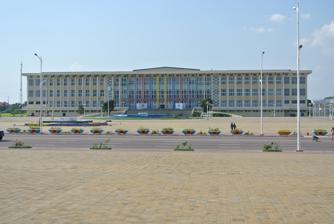
Building: Palais du Peuple (Kinshasa)
Country: Democratic Republic of the Congo
Year built: 1979
Seat of the National Assembly and Senate of the Democratic Republic of the Congo Palais du Peuple, photographed in 2013 The People's Palace or Palace of the People (French: Palais du Peuple ) is the seat of the National Assembly and the Senate in Kinshasa , Democratic Republic of Congo , formerly Zaire . It was completed in 1979 with a line of credit from the People's Republic of China . It has witnessed key moments in the country's political landscape, bearing witness to historic debates, legislative triumphs, and the exercise of democratic values. The building serves as a gathering place for lawmakers and a venue for official ceremonies. Construction The structure (along with a sugar refinery built in Kisanga and destroyed in the Congo Civil War ) was constructed with an interest-free credit line of US$100 million in cooperation with the People's Republic of China from 1975 to 1979, after being commissioned by President Mobutu Sese Seko following his visit to China in 1973. The architecture was inspired by the Great Hall of the People designed by Zhang Bo (1911–1999) in Beijing . The site also includes the Kinshasa Martyrs' Stadium , contracted at the same time as the palace, a FIFA -class venue built by the Chinese in 1994. The remaining debt of US$42.3 million was forgiven by the Chinese Government in 1983. Post-Zaire period The Palace of the People in 2009 In June 1997, after the Alliance of Democratic Forces for the Liberation of Congo (AFDL) under Laurent-Désiré Kabila seized power, the Parliament of the Republic left the Palace of the Nation to settle in the Palace of the People. Laurent-Désiré Kabila, president of the DRC, had overthrown United States' ally Mobutu, who died in exile in Morocco . After his assassination by a bodyguard in January 2001, Laurent-Désiré Kabila lay in state at the People's Palace for three days before being interred. In December 2013, famed African rumba musician Tabu Ley Rochereau , sometimes known as "the African Elvis", lay in state at the People's Palace. On 19 January 2015, after appeals from opposition parties standing against Laurent-Désiré Kabila's son and elected president Joseph Kabila 's proposed plan to delay the scheduled 2016 elections until after a burdensome national census had been held, protesters gathered in front of the People's Palace.  They were subsequently attacked with tear gas and live ammunition by government security forces. At least 42 people were killed in the violence. See also Parliament of the Democratic Republic of the Congo National Assembly of the Democratic Republic of Congo Senate of the Democratic Republic of the Congo References